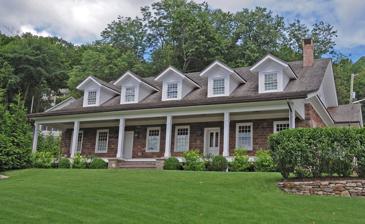
Building: Onderdonk House
Country: United States of America
Year built: 1737
Historic house in New York, United States For the house in Ridgewood, Queens also known as the Onderdonk House, see Vander Ende-Onderdonk House . United States historic place Onderdonk House U.S. National Register of Historic Places House in 2016 Show map of New York Show map of the United States Location 748 Piermont Ave., Piermont, New York Coordinates 41°2′51″N 73°55′9″W / 41.04750°N 73.91917°W / 41.04750; -73.91917 Area 0.7 acres (0.28 ha) Built 1737 Architectural style Colonial, Federal NRHP reference No. 06000890 Added to NRHP September 28, 2006 Onderdonk House , also known as Haring House and Arie Smith-Onderdonk House, was a historic home located at Piermont in Rockland County, New York .  It was built over three periods of construction: about 1737, about 1810, and about 1867.  It consisted of a 1 + 1 ⁄ 2 -story gable-roofed main block and a 1 + 1 ⁄ 2 -story wing, both of sandstone construction.  Also on the property was a 1 + 1 ⁄ 2 -story frame dwelling built about 1840. It was listed on the National Register of Historic Places in 2006. It was demolished on May 22, 2013. According to local residents, the new owners preserved the stone and various other portions of the historical structure, and planned to rebuild the exterior in the old footprint and as close to the historical facade as possible. In fact, the new home is a similar design, but has a larger footprint than the original and the ceilings of both floors were raised so that the entire structure is much larger. References